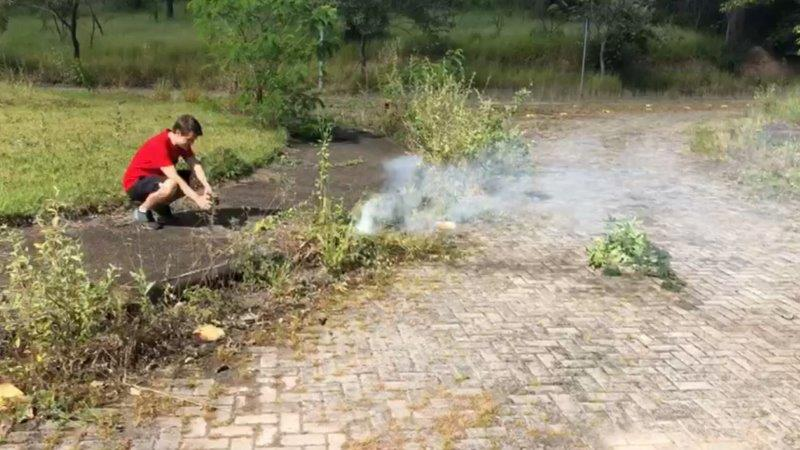
Fire: no
Smoke: yes